Isle Saint-Jean

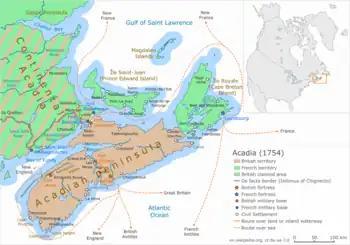
Isle Saint-Jean in 1754.

Isle Saint-Jean or Île Saint-Jean was a French colony in North America that existed from 1713 to 1763 on what is today Prince Edward Island as part of the wider colony of Acadia.